Frank Caws

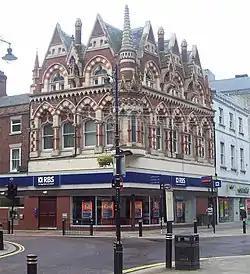
The Elephant Tea Rooms, Sunderland, one of Caws' grandest designs.

Francis Edward Caws (21 August 1846 in Seaview, Isle of Wight – 8 April 1905 in Sunderland) was an English architect.